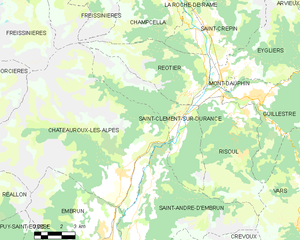
Carte des communes françaises: Saint-Clément-sur-Durance